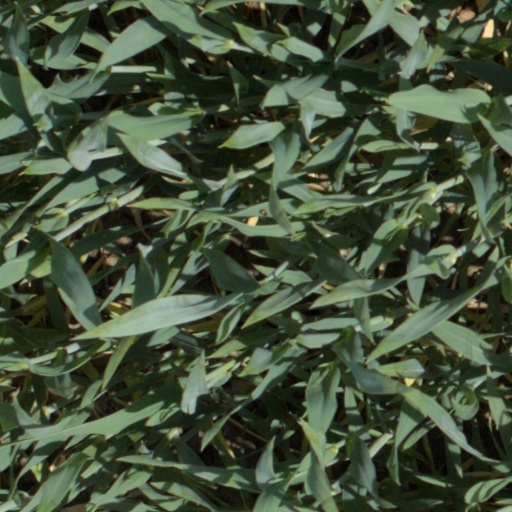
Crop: wheat